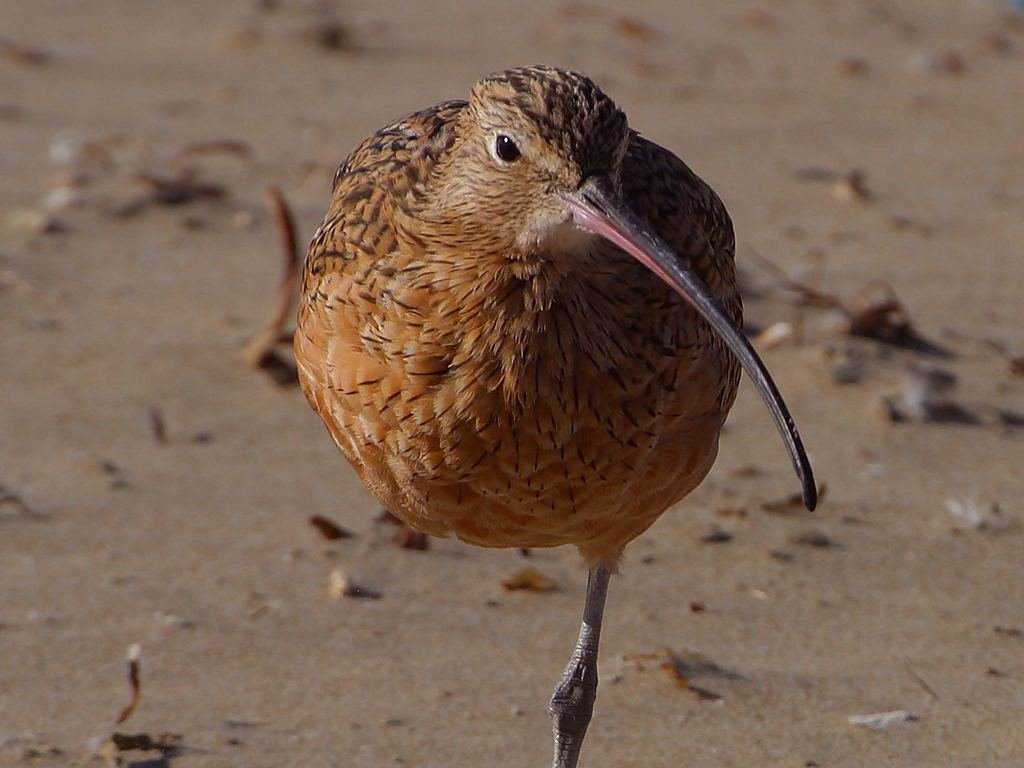
beach, bird, wildlife, beak, fauna, close up, vertebrate, shorebird, sandpiper, wren, long beak, lark, perching bird, calidrid, stand on one leg